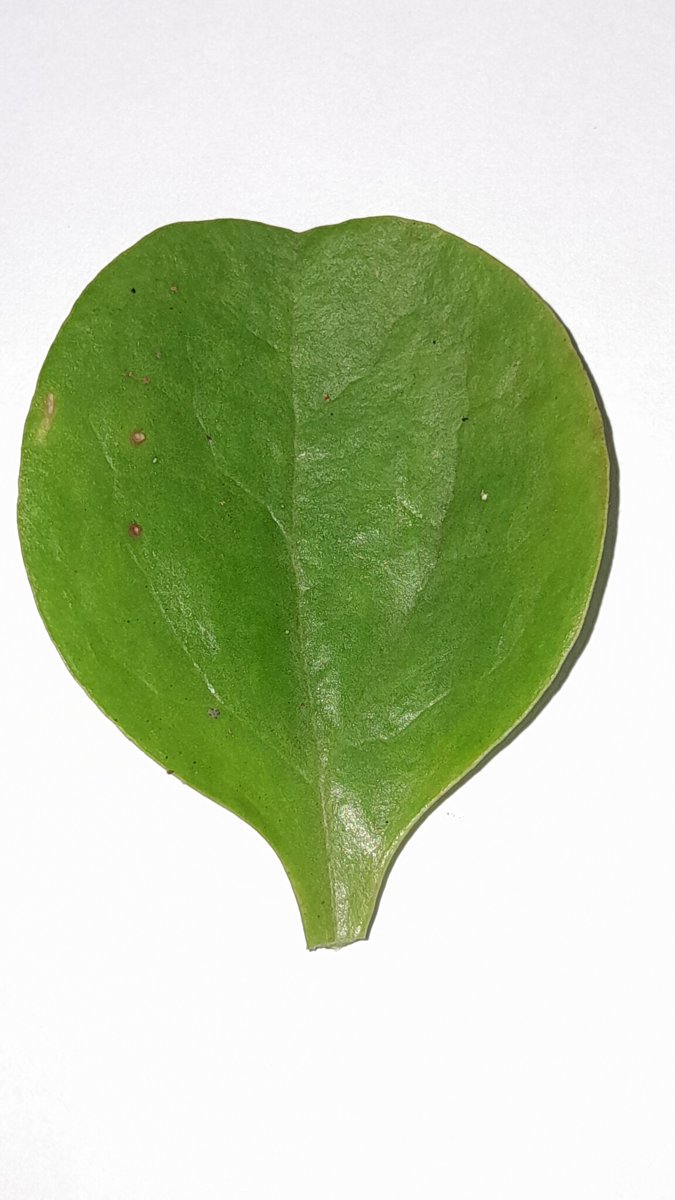
Label: Healthy-Leaf